Bhagat Puran Singh

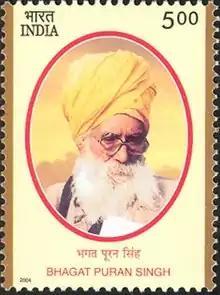
Bhagat Puran Singh on a 2004 stamp of India

Bhagat Puran Singh (4 June 1904 – 5 August 1992) was an Indian writer, environmentalist, and philanthropist. As a young man he decided to dedicate his life to humanitarian work, and in 1947, he established Pingalwara, a home for the sick and disabled in Amritsar. He was also an environmental campaigner, raising awareness of pollution and soil erosion and writing many books about environmental topics.